Northern Military Administration Office

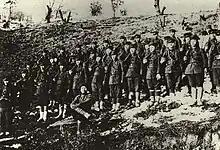
Commemorative photo of the Northern Military Administration Office after the Battle of Qingshanli.

The Korean Independence Army led by Hong Beom-do moved toward Ido-gu and Samdo-gu in Hwaryong-hyeon. The Northern Military Administration Office also arrived near Cheongsan-ri, Samdo-gu, Hwaryong-hyeon (和龍縣) on October 12. The Japanese army also pursued the Korean Independence Army, and about 5,000 Izuma troops surrounded the Northern Military Administration Office in Cheongsan-ri, Samdo-gu and the Hong Beom-do joint unit in Ido-gu. The Northern Military Administration Office, led by Kim Jwa-jin, judged that it could not escape the pursuit of the Japanese army and launched a decisive battle, resulting in the Battle of Cheongsanri from October 21 to dawn of 26, 1920. The Battle of Cheongsanri includes about 10 battles, of which the Battle of Baekunpyeong, Battle of Cheonsupyeong, Battle of Maenggaegol, and Battle of Mangu were fought solely by the Independence Army of Northern Korea. It was a battle that was fought and won, and the Battle of Eorangchon (漁郞村) and the Battle of Cheonbosan (天寶山) were battles jointly fought by the Northern Military Administration Office and Korean Independence Army.